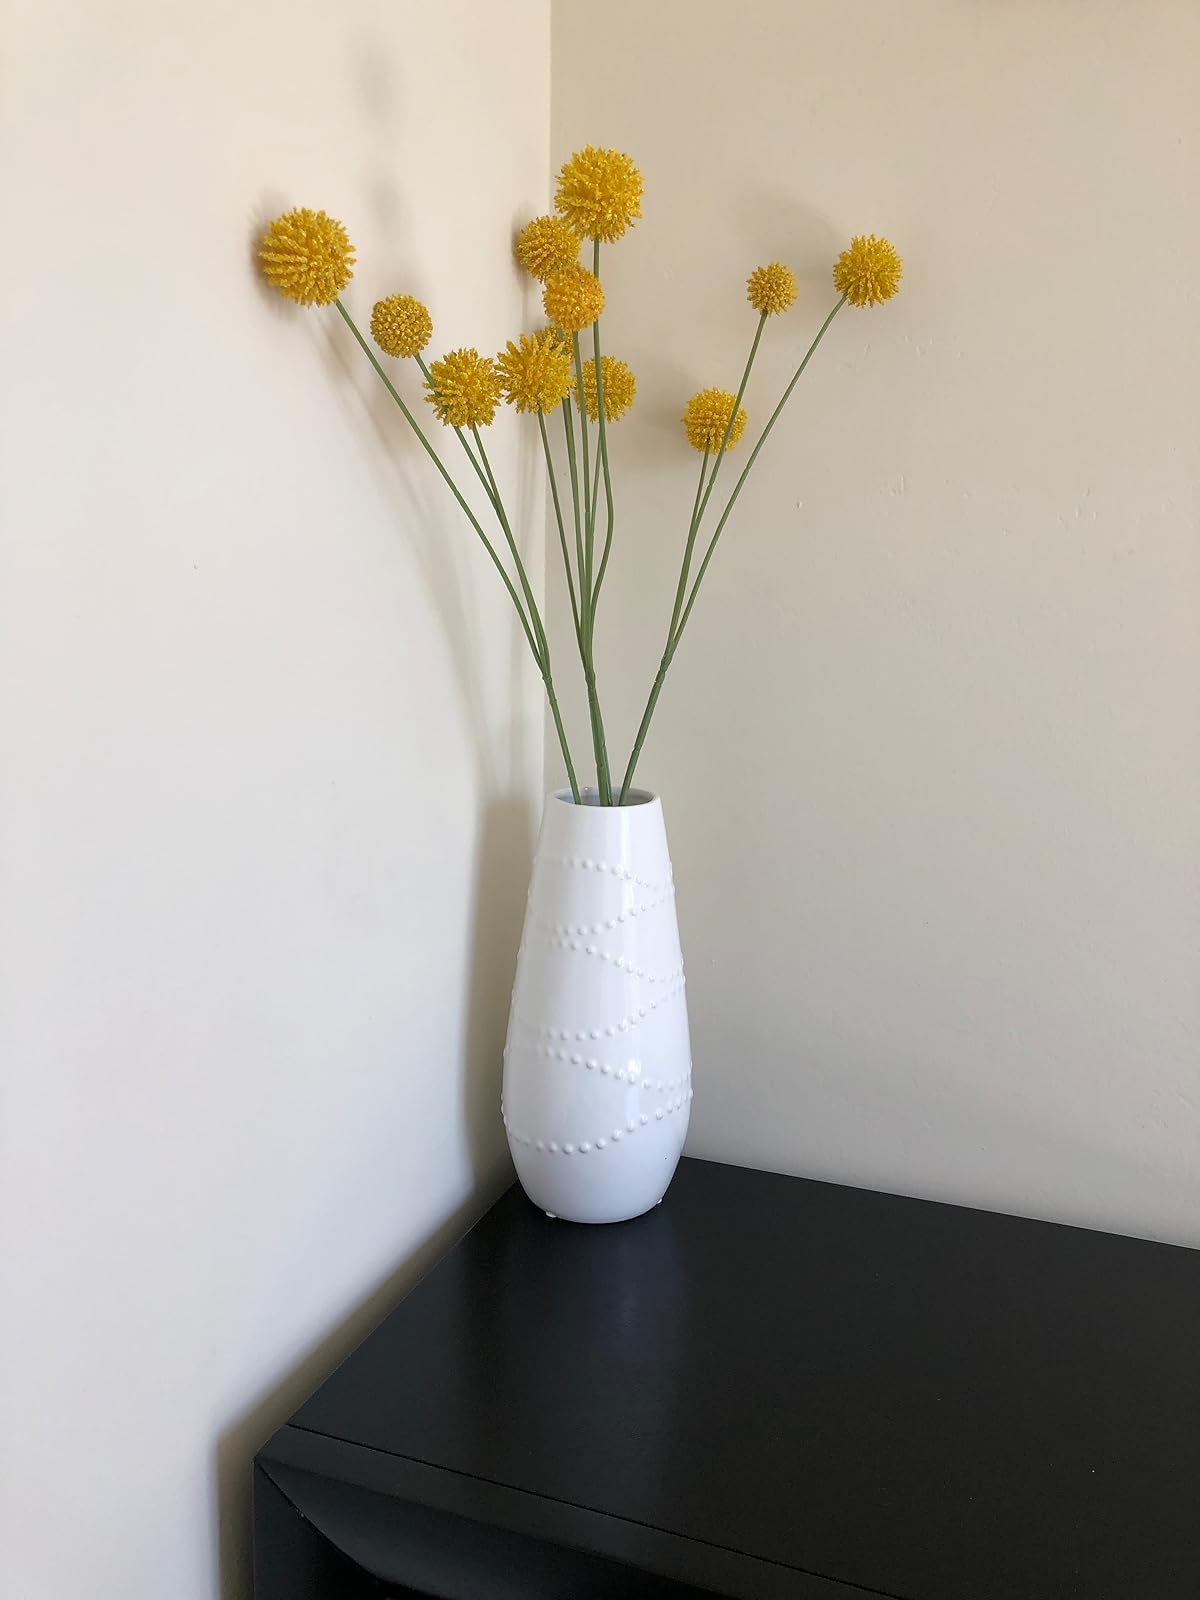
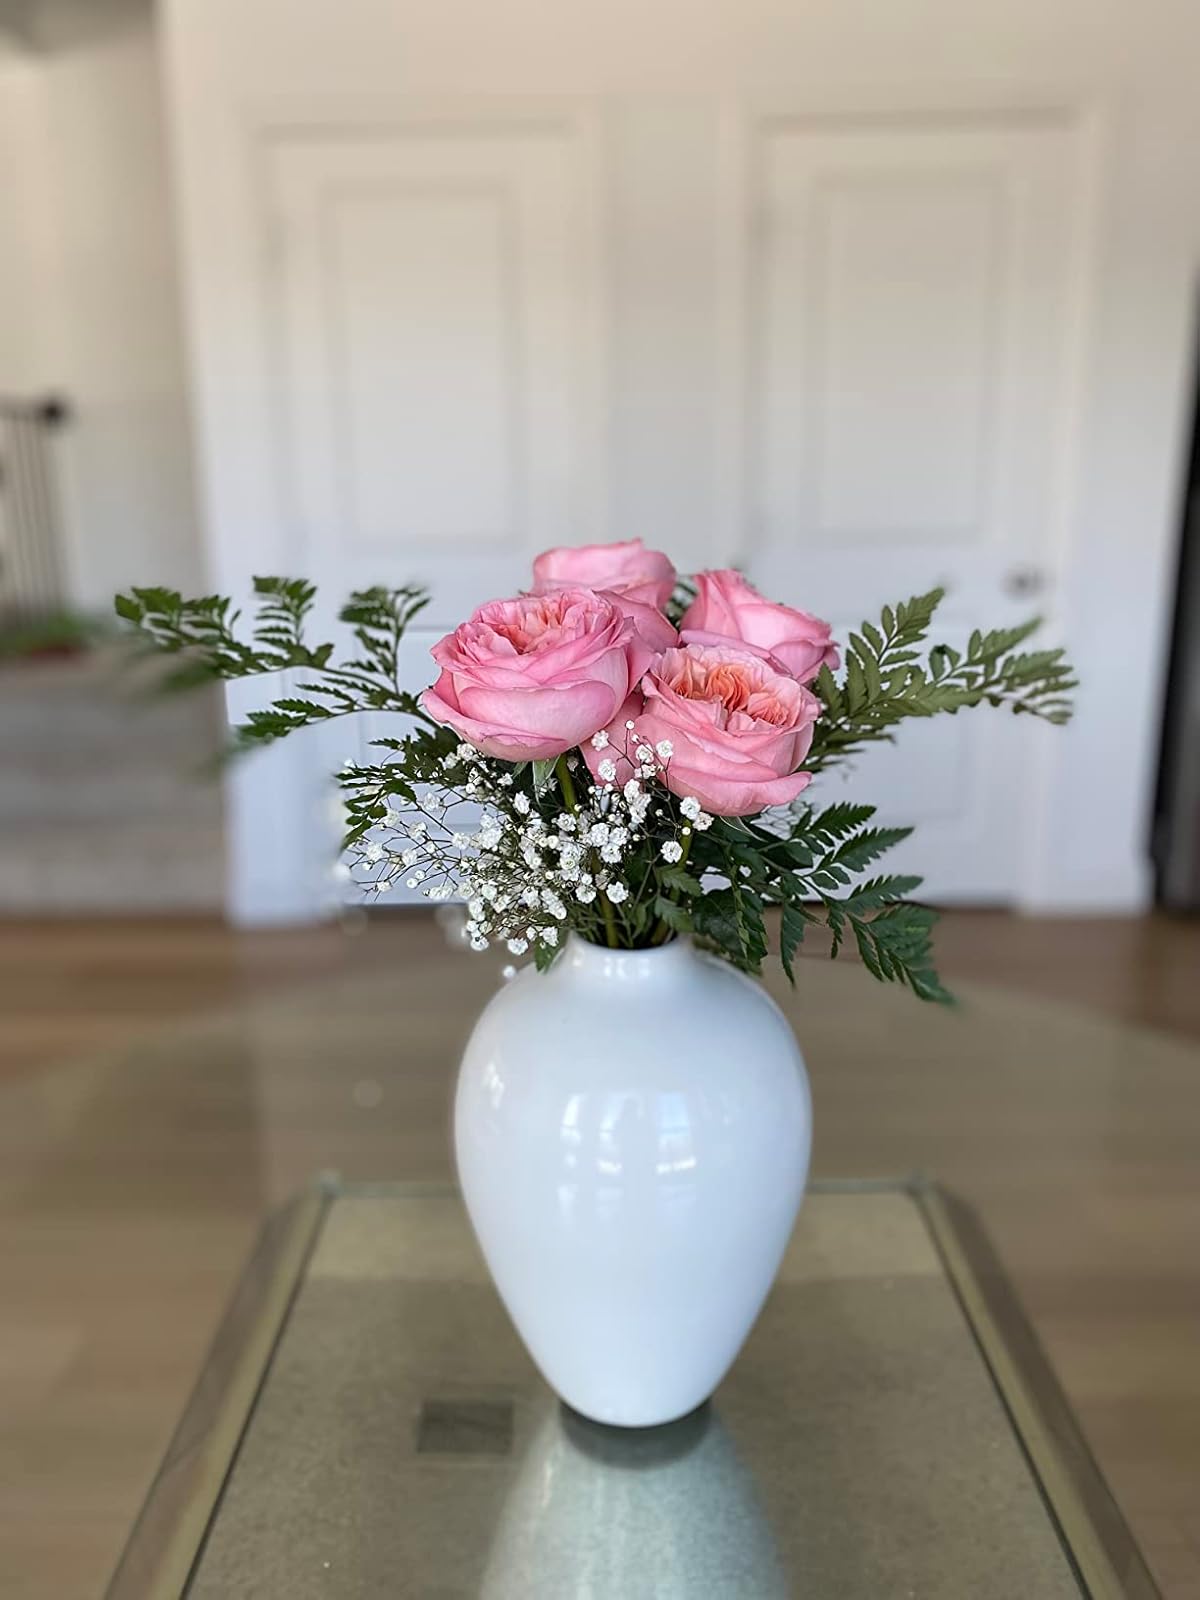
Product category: vase
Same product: no